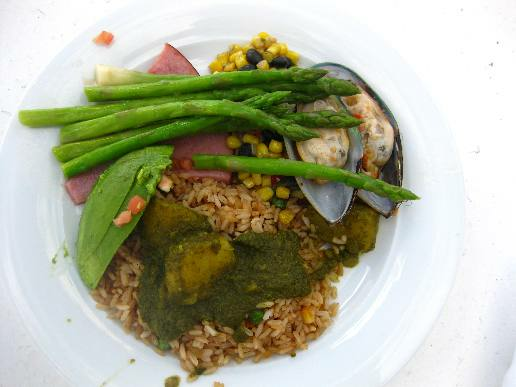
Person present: No